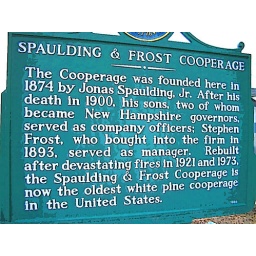
State sign Oldest white pine Cooperage in US